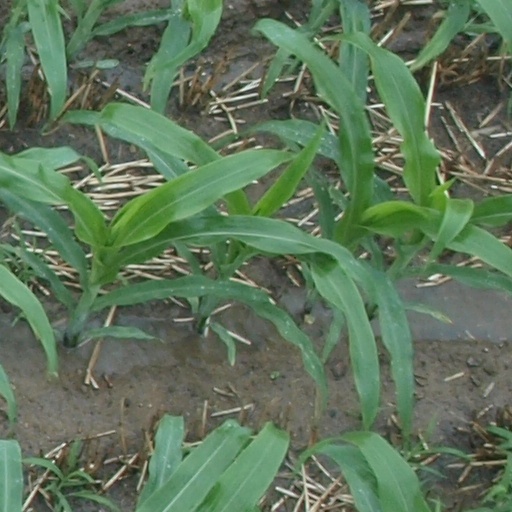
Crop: maize; corn